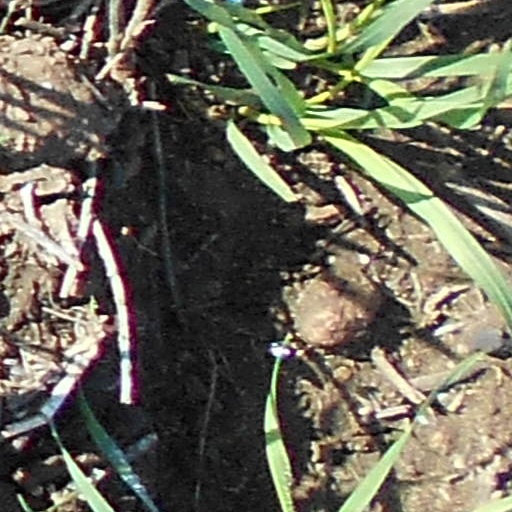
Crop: wheat